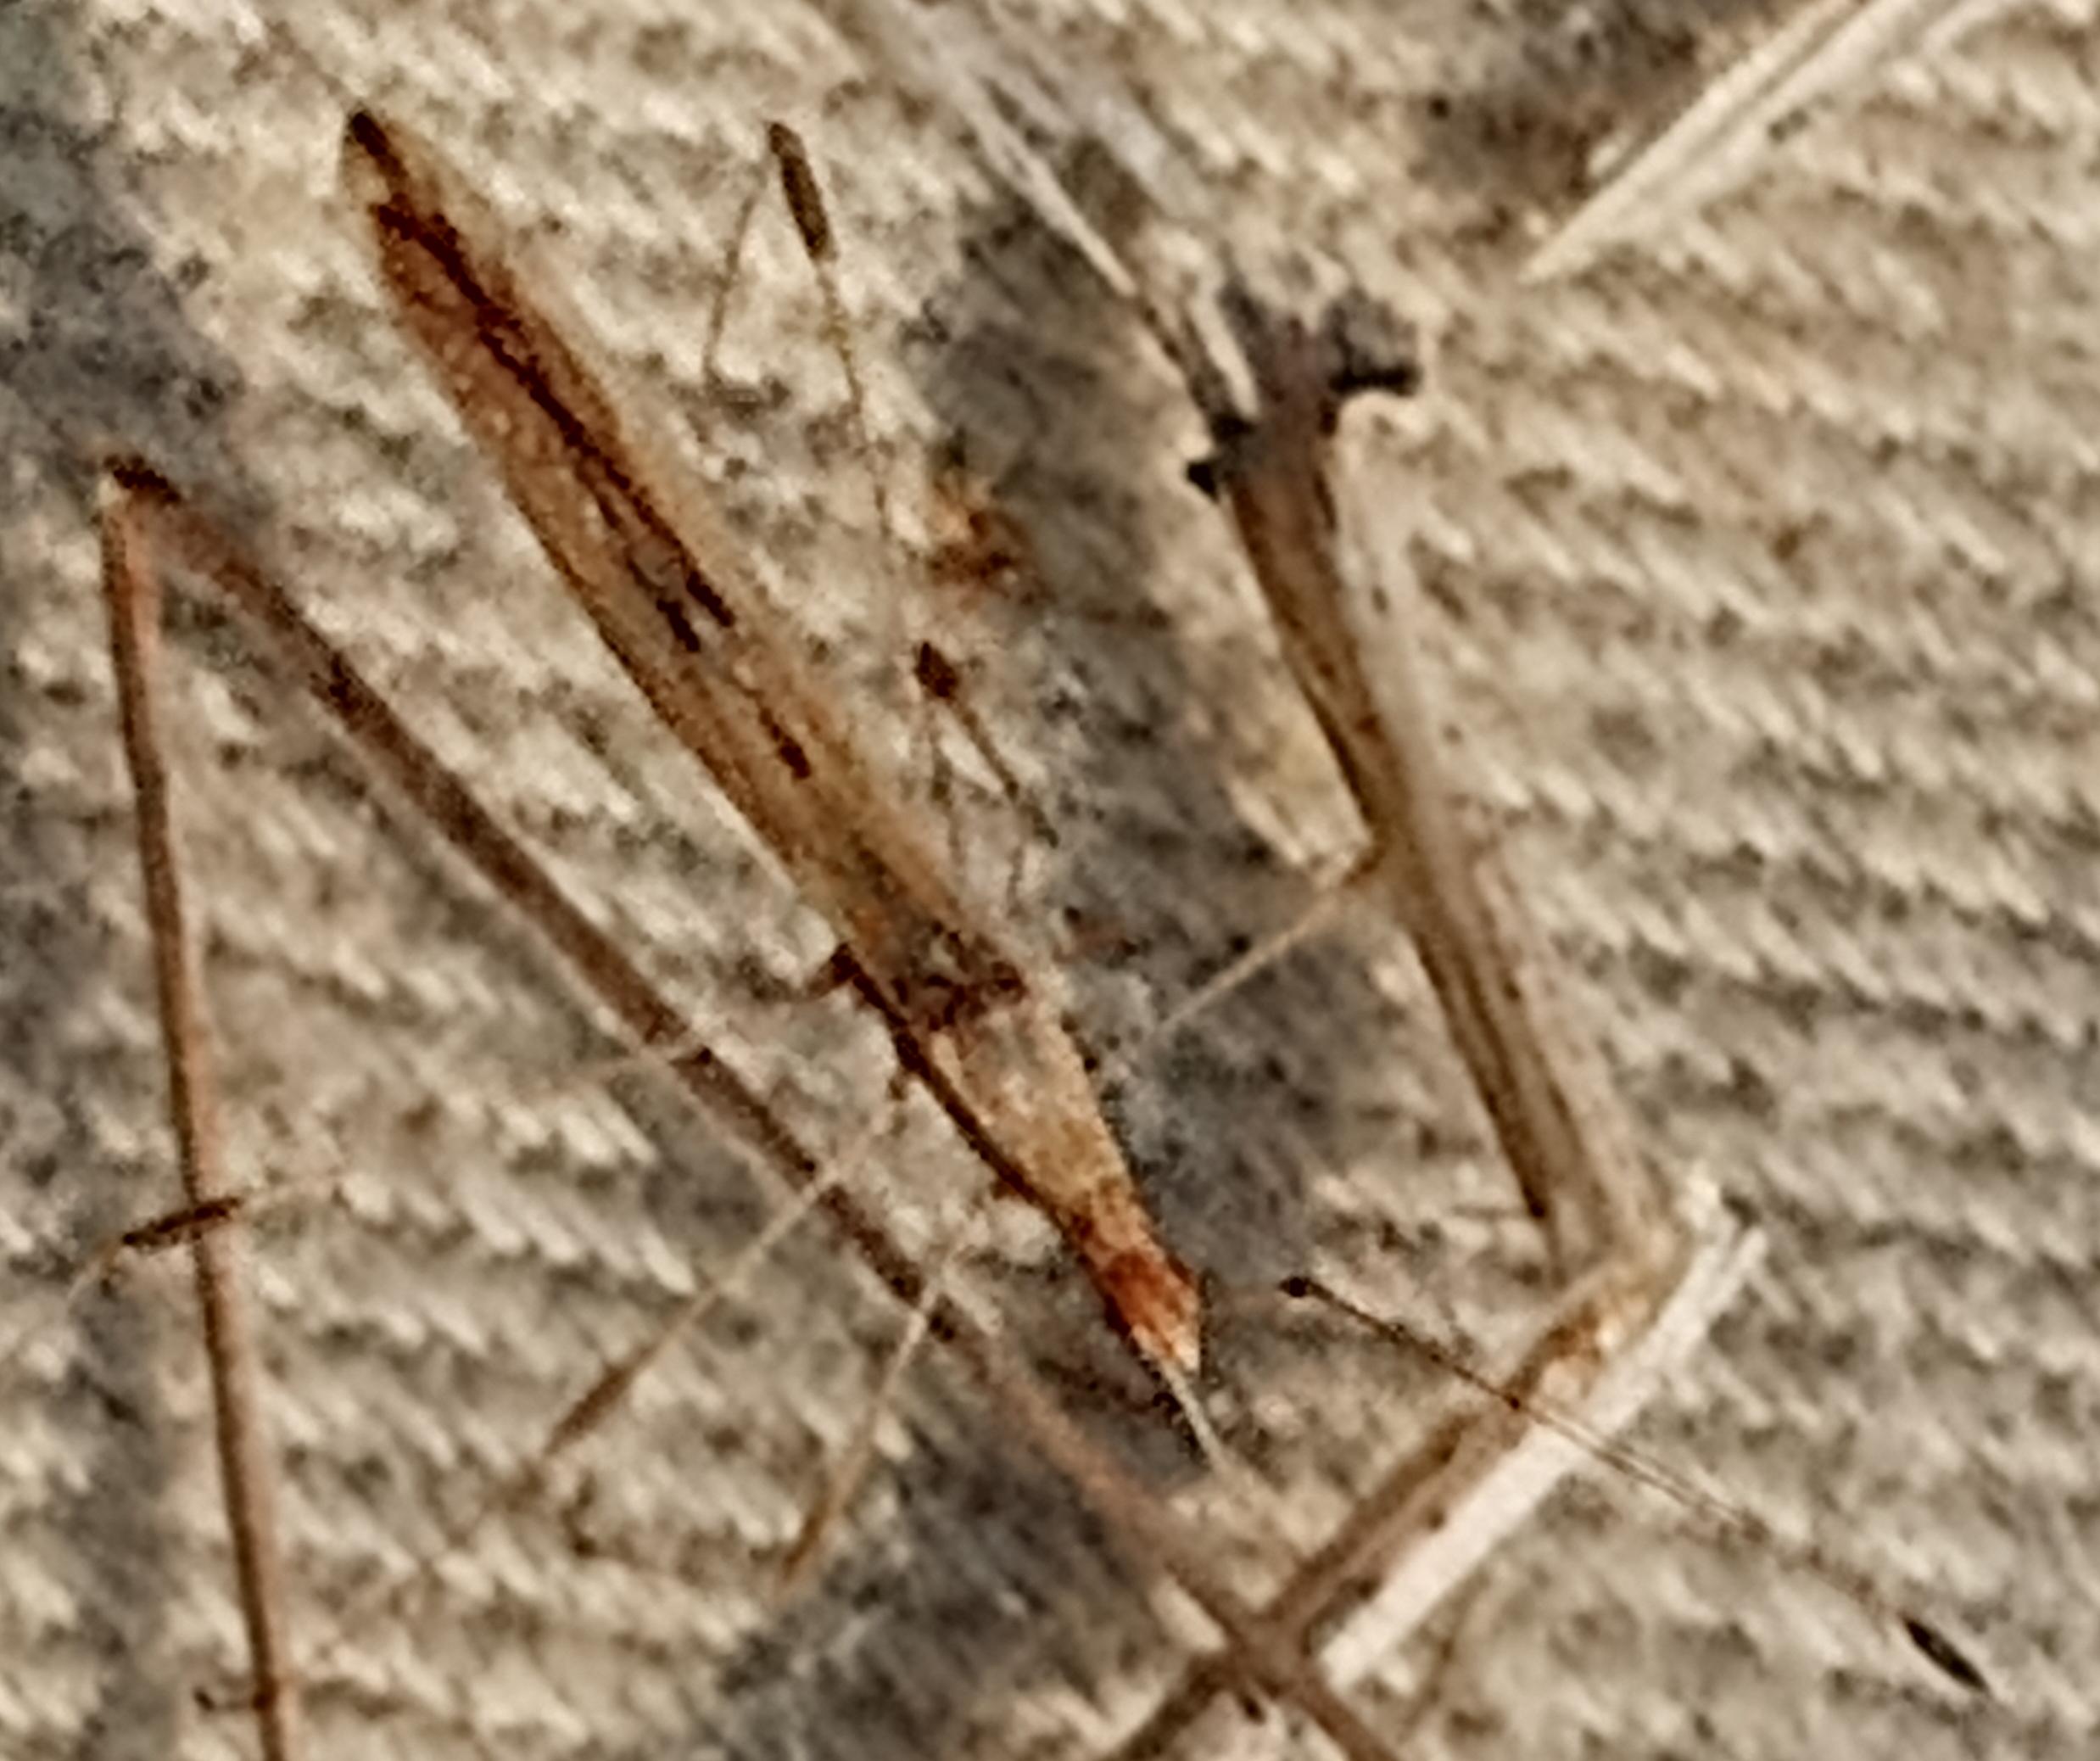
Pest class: predators